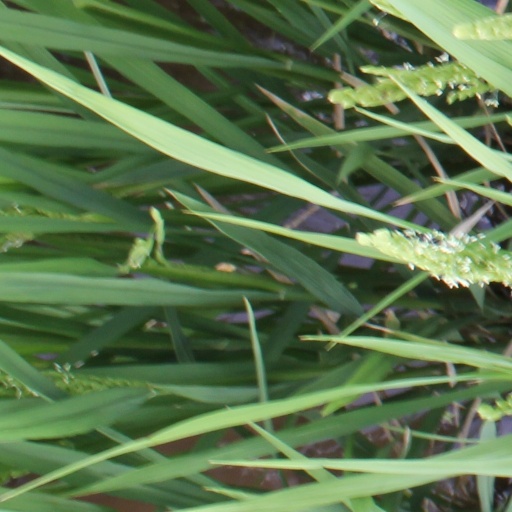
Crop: rice